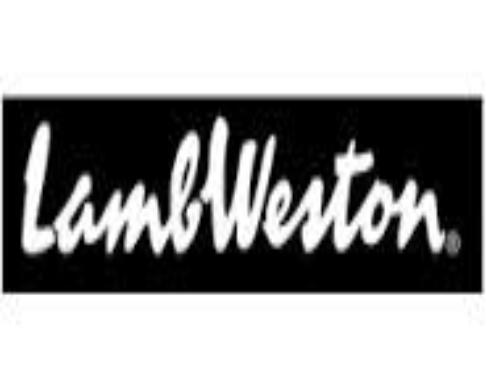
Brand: Lamb Weston
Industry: Food